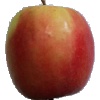
Label: Apple Pink Lady 1